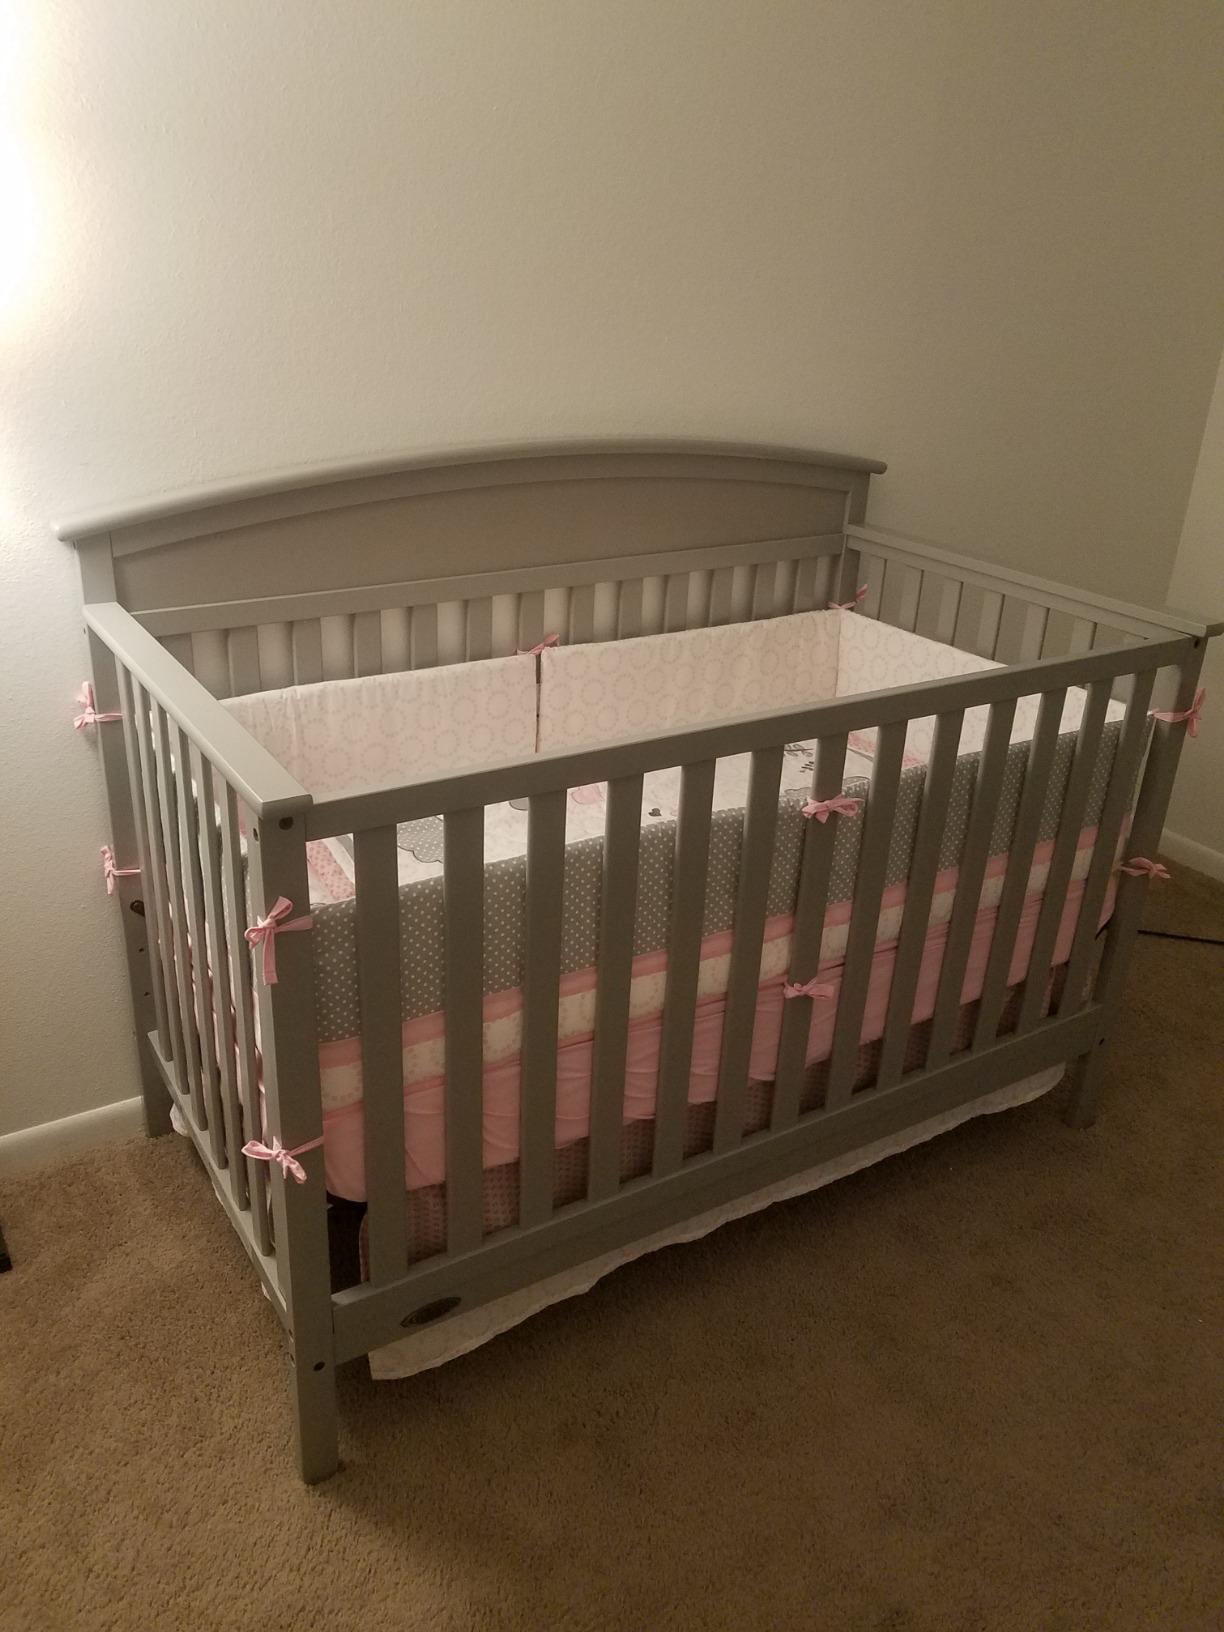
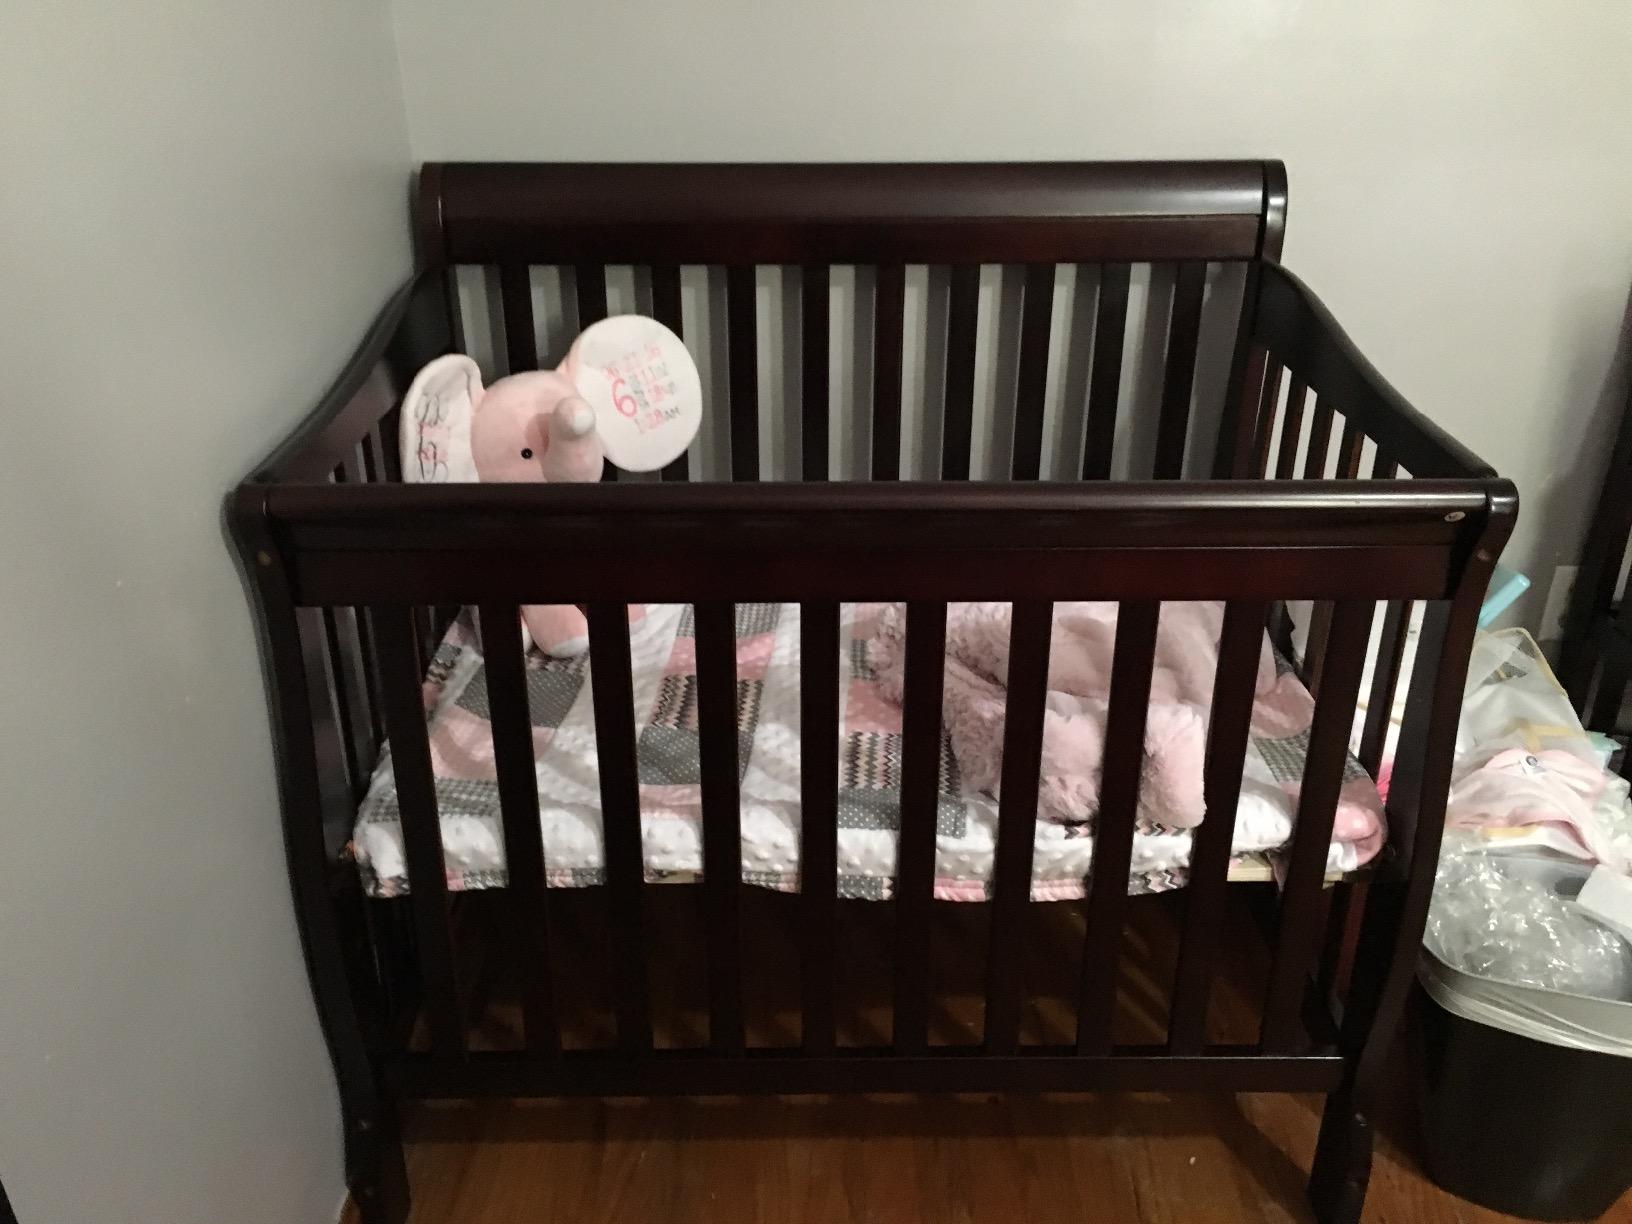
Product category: products_crib
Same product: no